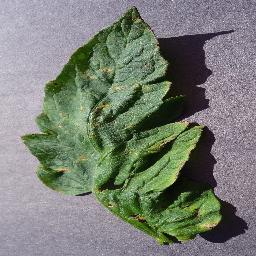
Label: Tomato___Target_Spot